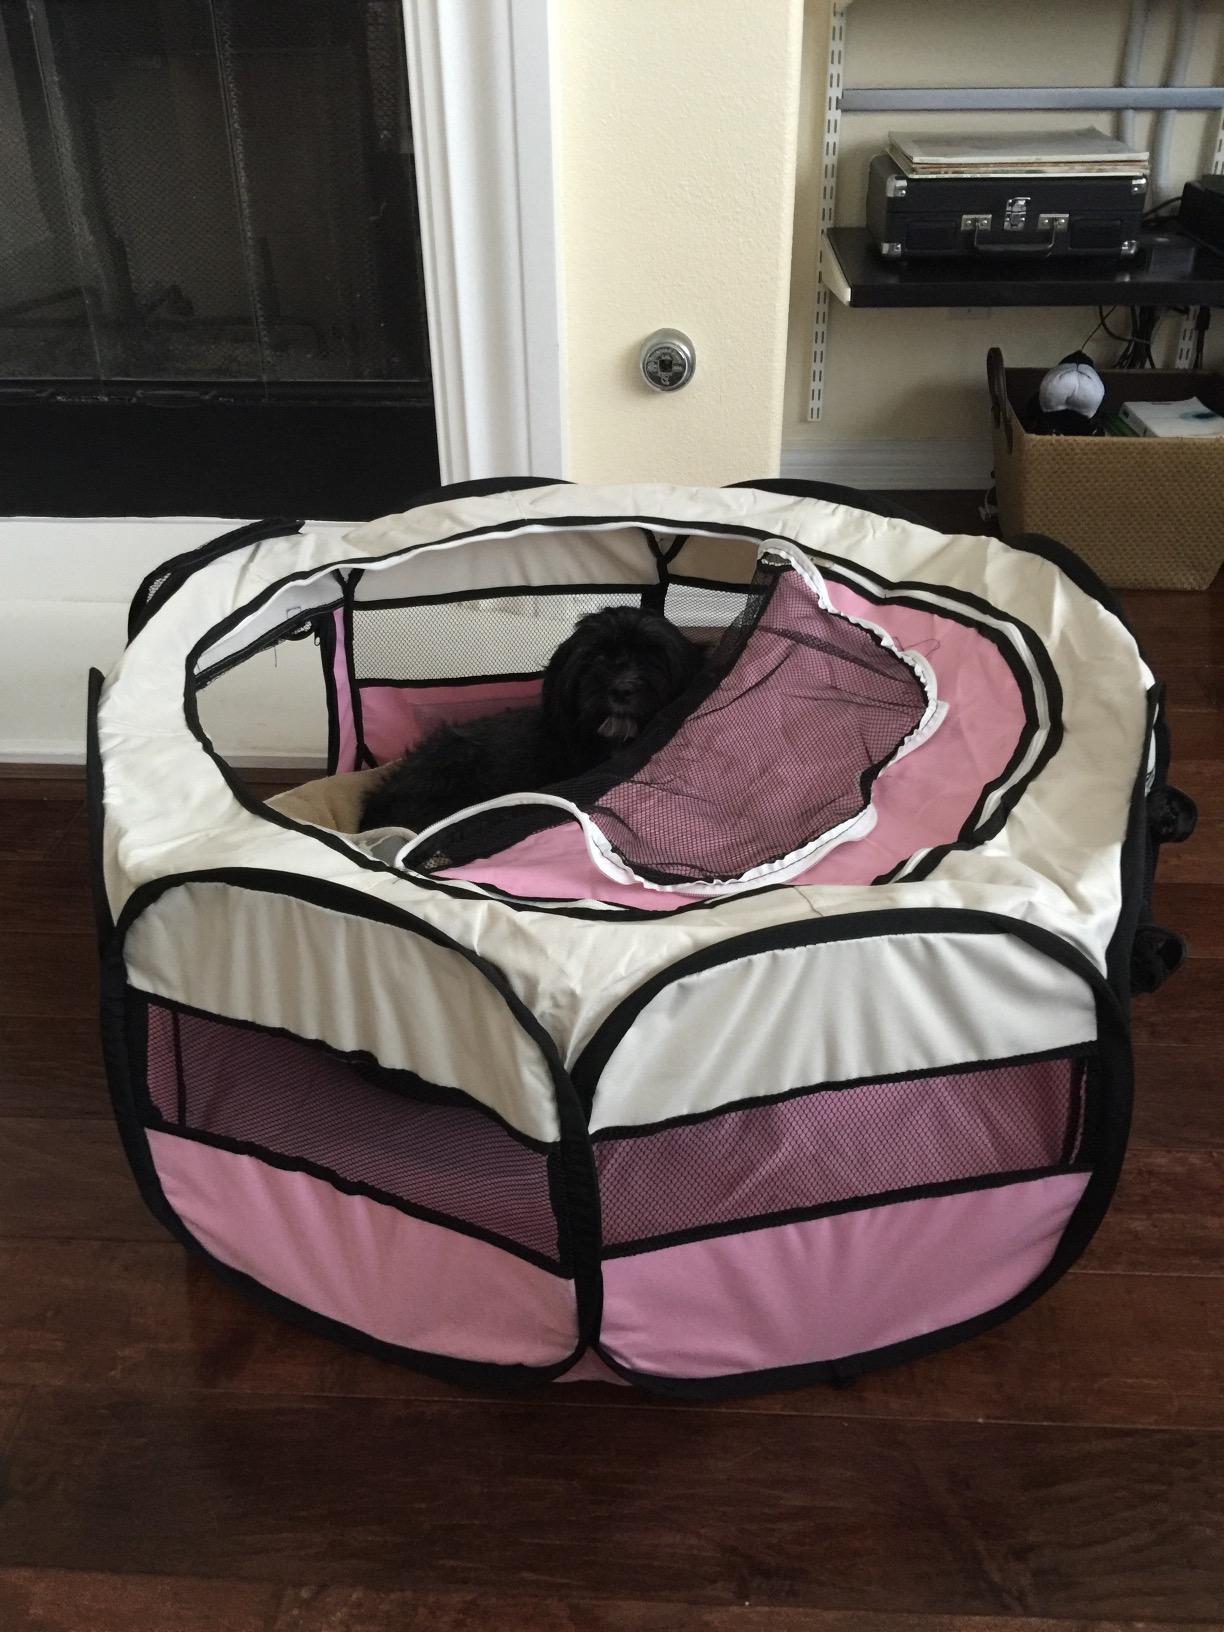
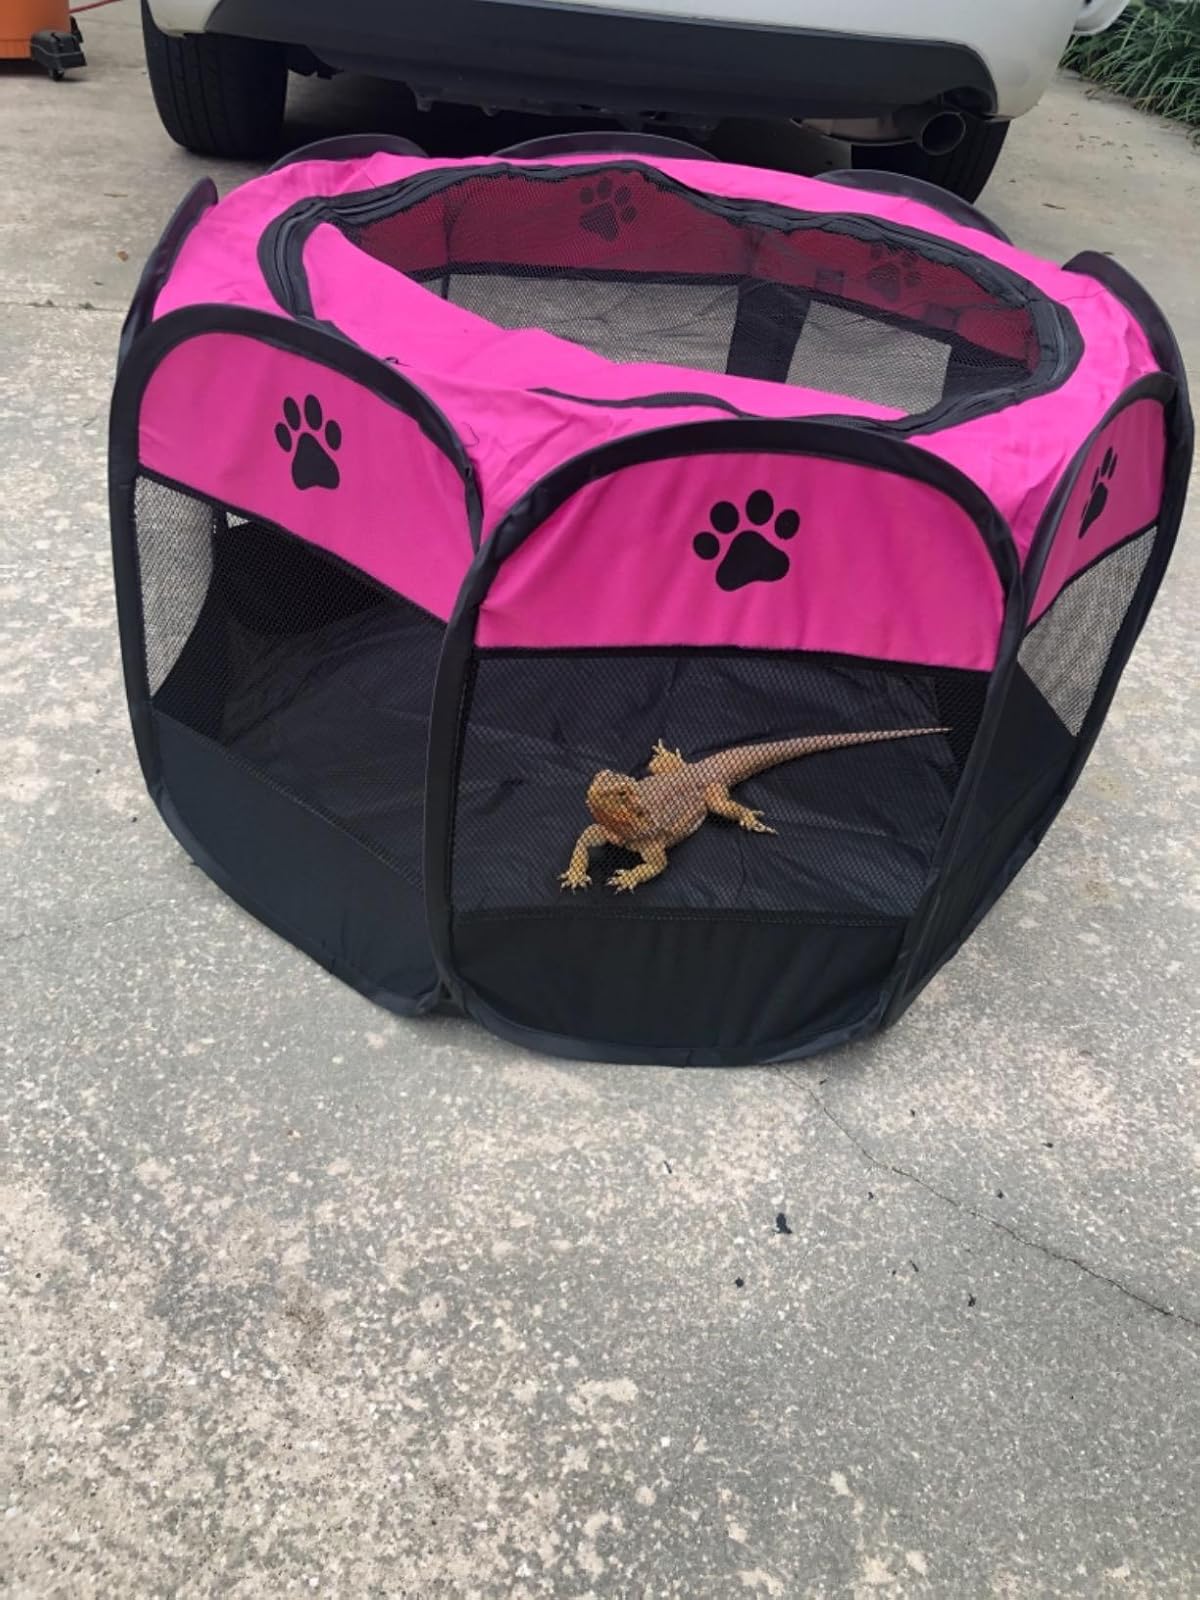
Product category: items_kennel
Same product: no